Marcos de Noronha e Brito, 8th Count of Arcos

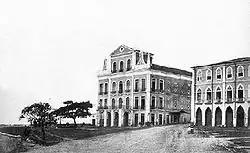
The São João theater, demolished in 1923.

His period as governor was good for the education in Bahia. the Count of Arcos was responsible for creating schools and classes. In all, 25 chairs of literacy and 11 of Latin grammar were created. He also received authorization to open the Archepiscopal Seminary.